Kushti (film)

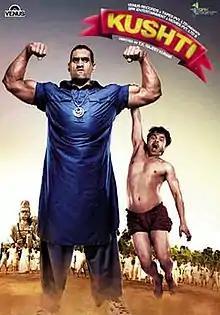
Theatrical release poster

Kushti is a 2010 Indian sports comedy film directed by T. K. Rajeev Kumar. The film stars Rajpal Yadav in the lead role, along with the WWE wrestler The Great Khali (Dalip Singh Rana) making his Bollywood debut. The film also stars Manoj Joshi, Om Puri and Sharat Saxena in supporting roles. The film is a remake of the 1985 Malayalam film "Mutharamkunnu P. O."